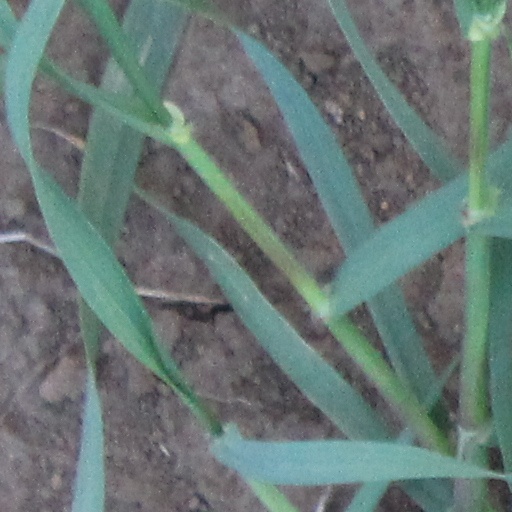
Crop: wheat